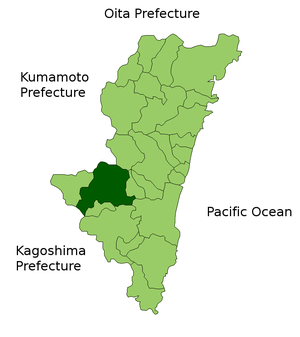
Kobayashi est une ville située dans la préfecture de Miyazaki, sur l'île de Kyūshū, au Japon.